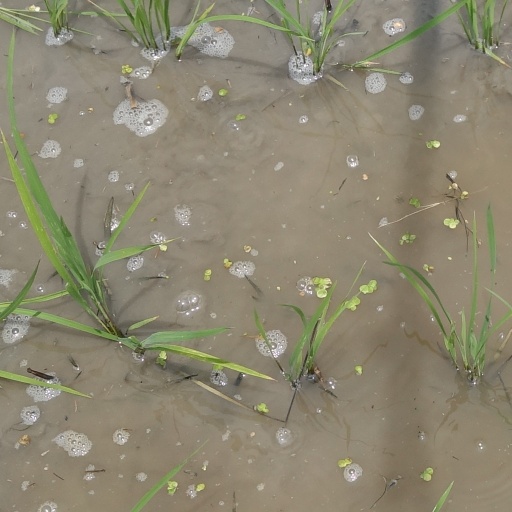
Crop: rice